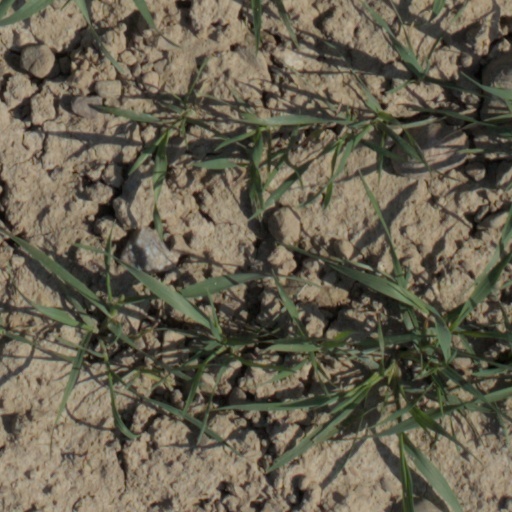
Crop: wheat